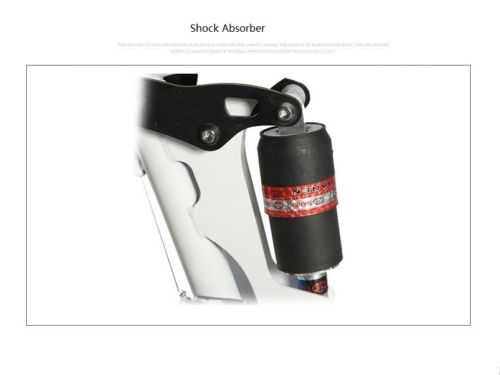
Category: bicycle